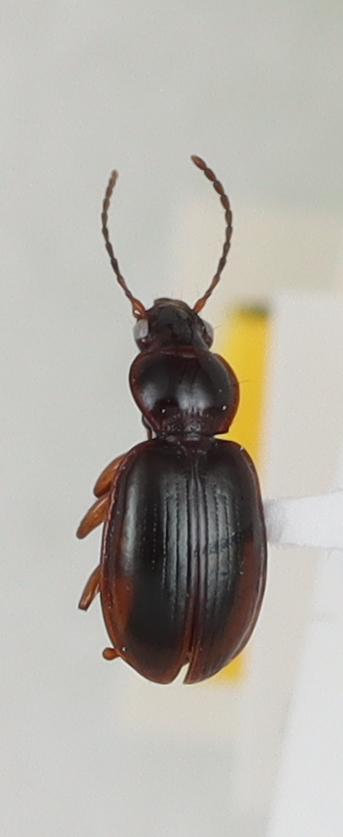
Scientific name: Mecyclothorax brunneonubiger
Plot: 17
Trap: E
Collected: 20190619